Kirby: King of Comics

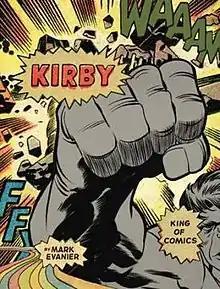

Kirby: King of Comics is a 2008 biography of Jack Kirby written by Mark Evanier. The book won various awards including a 2009 Eisner Award for Best Comics-Related Book. While it was met with mixed reception from critics, various publications recommend it to comic fans. It was published by the art book publisher Abrams Books, it is extensively illustrated with Kirby's artwork, including original art comic pages with production notes in blue ink and was re-released in 2017.